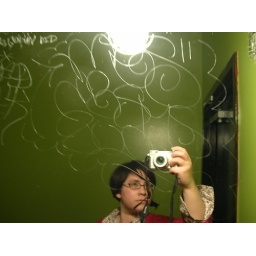
in bathroom mirror